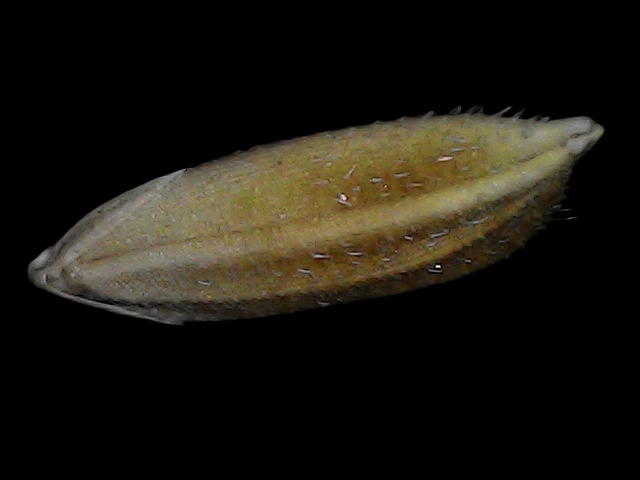
Rice variety: Bd91